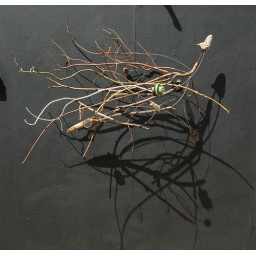
spindle fish against black